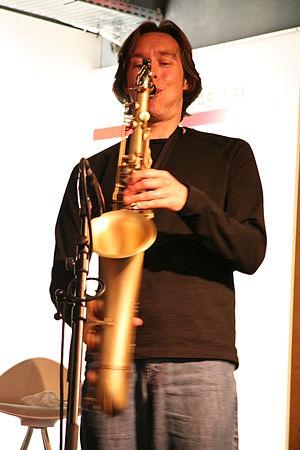
Show-case avec Stacey Kent organisé par la Fnac Montparnasse (Paris, France) pour la sortie de l'album Breakfast on the Morning Tram.